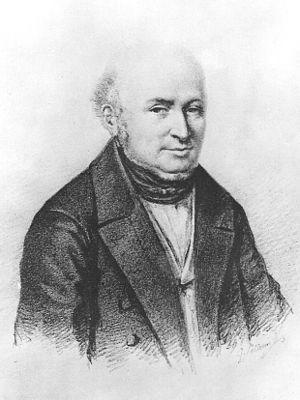
11 février : Première audition de 3 des quatuors dédiés à Haydn de Mozart à Vienne.